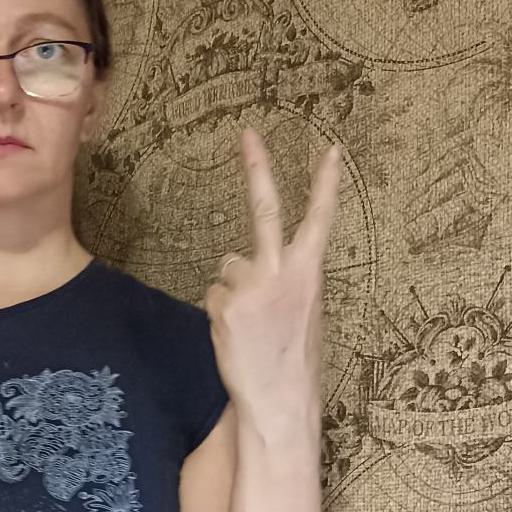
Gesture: peace_inverted